Max Wenkel

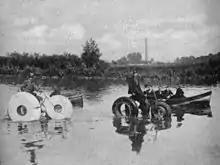
Wenkel's water tricycle 1895

In 1895 he successfully experimented with a water velocipede on the rivers Leine and Ihme near Hanover. As early as 1899 he exhibited a small car at the First International Exhibition in Berlin. Between 1901 and 1903 Wenkel travelled through East India, Java, Sumatra and Borneo, where he built the first Wenkelmobils in rather primitive conditions. When back in Germany, the Berlin factory of Schneider & Co started the production of his Wenkelmobil. Wenkel won numerous prizes with it in races in its small-car class. In 1906 and 1907 he travelled the length of South America down to Patagonia in a Wenkelmobil. He was officially commissioned to open up the Cordillera region for motor traffic, and also built flat-bottomed speed boats suitable for Argentine rivers. Wenkel acquired several patents, e.g. for the Wenkelmobil’s friction drive and a high-speed compression and vacuum pump. The Berlin Directory lists him as engineer and owner of a technical bureau and export firm during World War I. When well over sixty he won the prestigious Garbaty Trophy with his speedboat "Java II", in 1929. Three years later he was still making his mark with the invention of a "motor in a trunk car", a newfangled though unsuccessful miniature automobile.